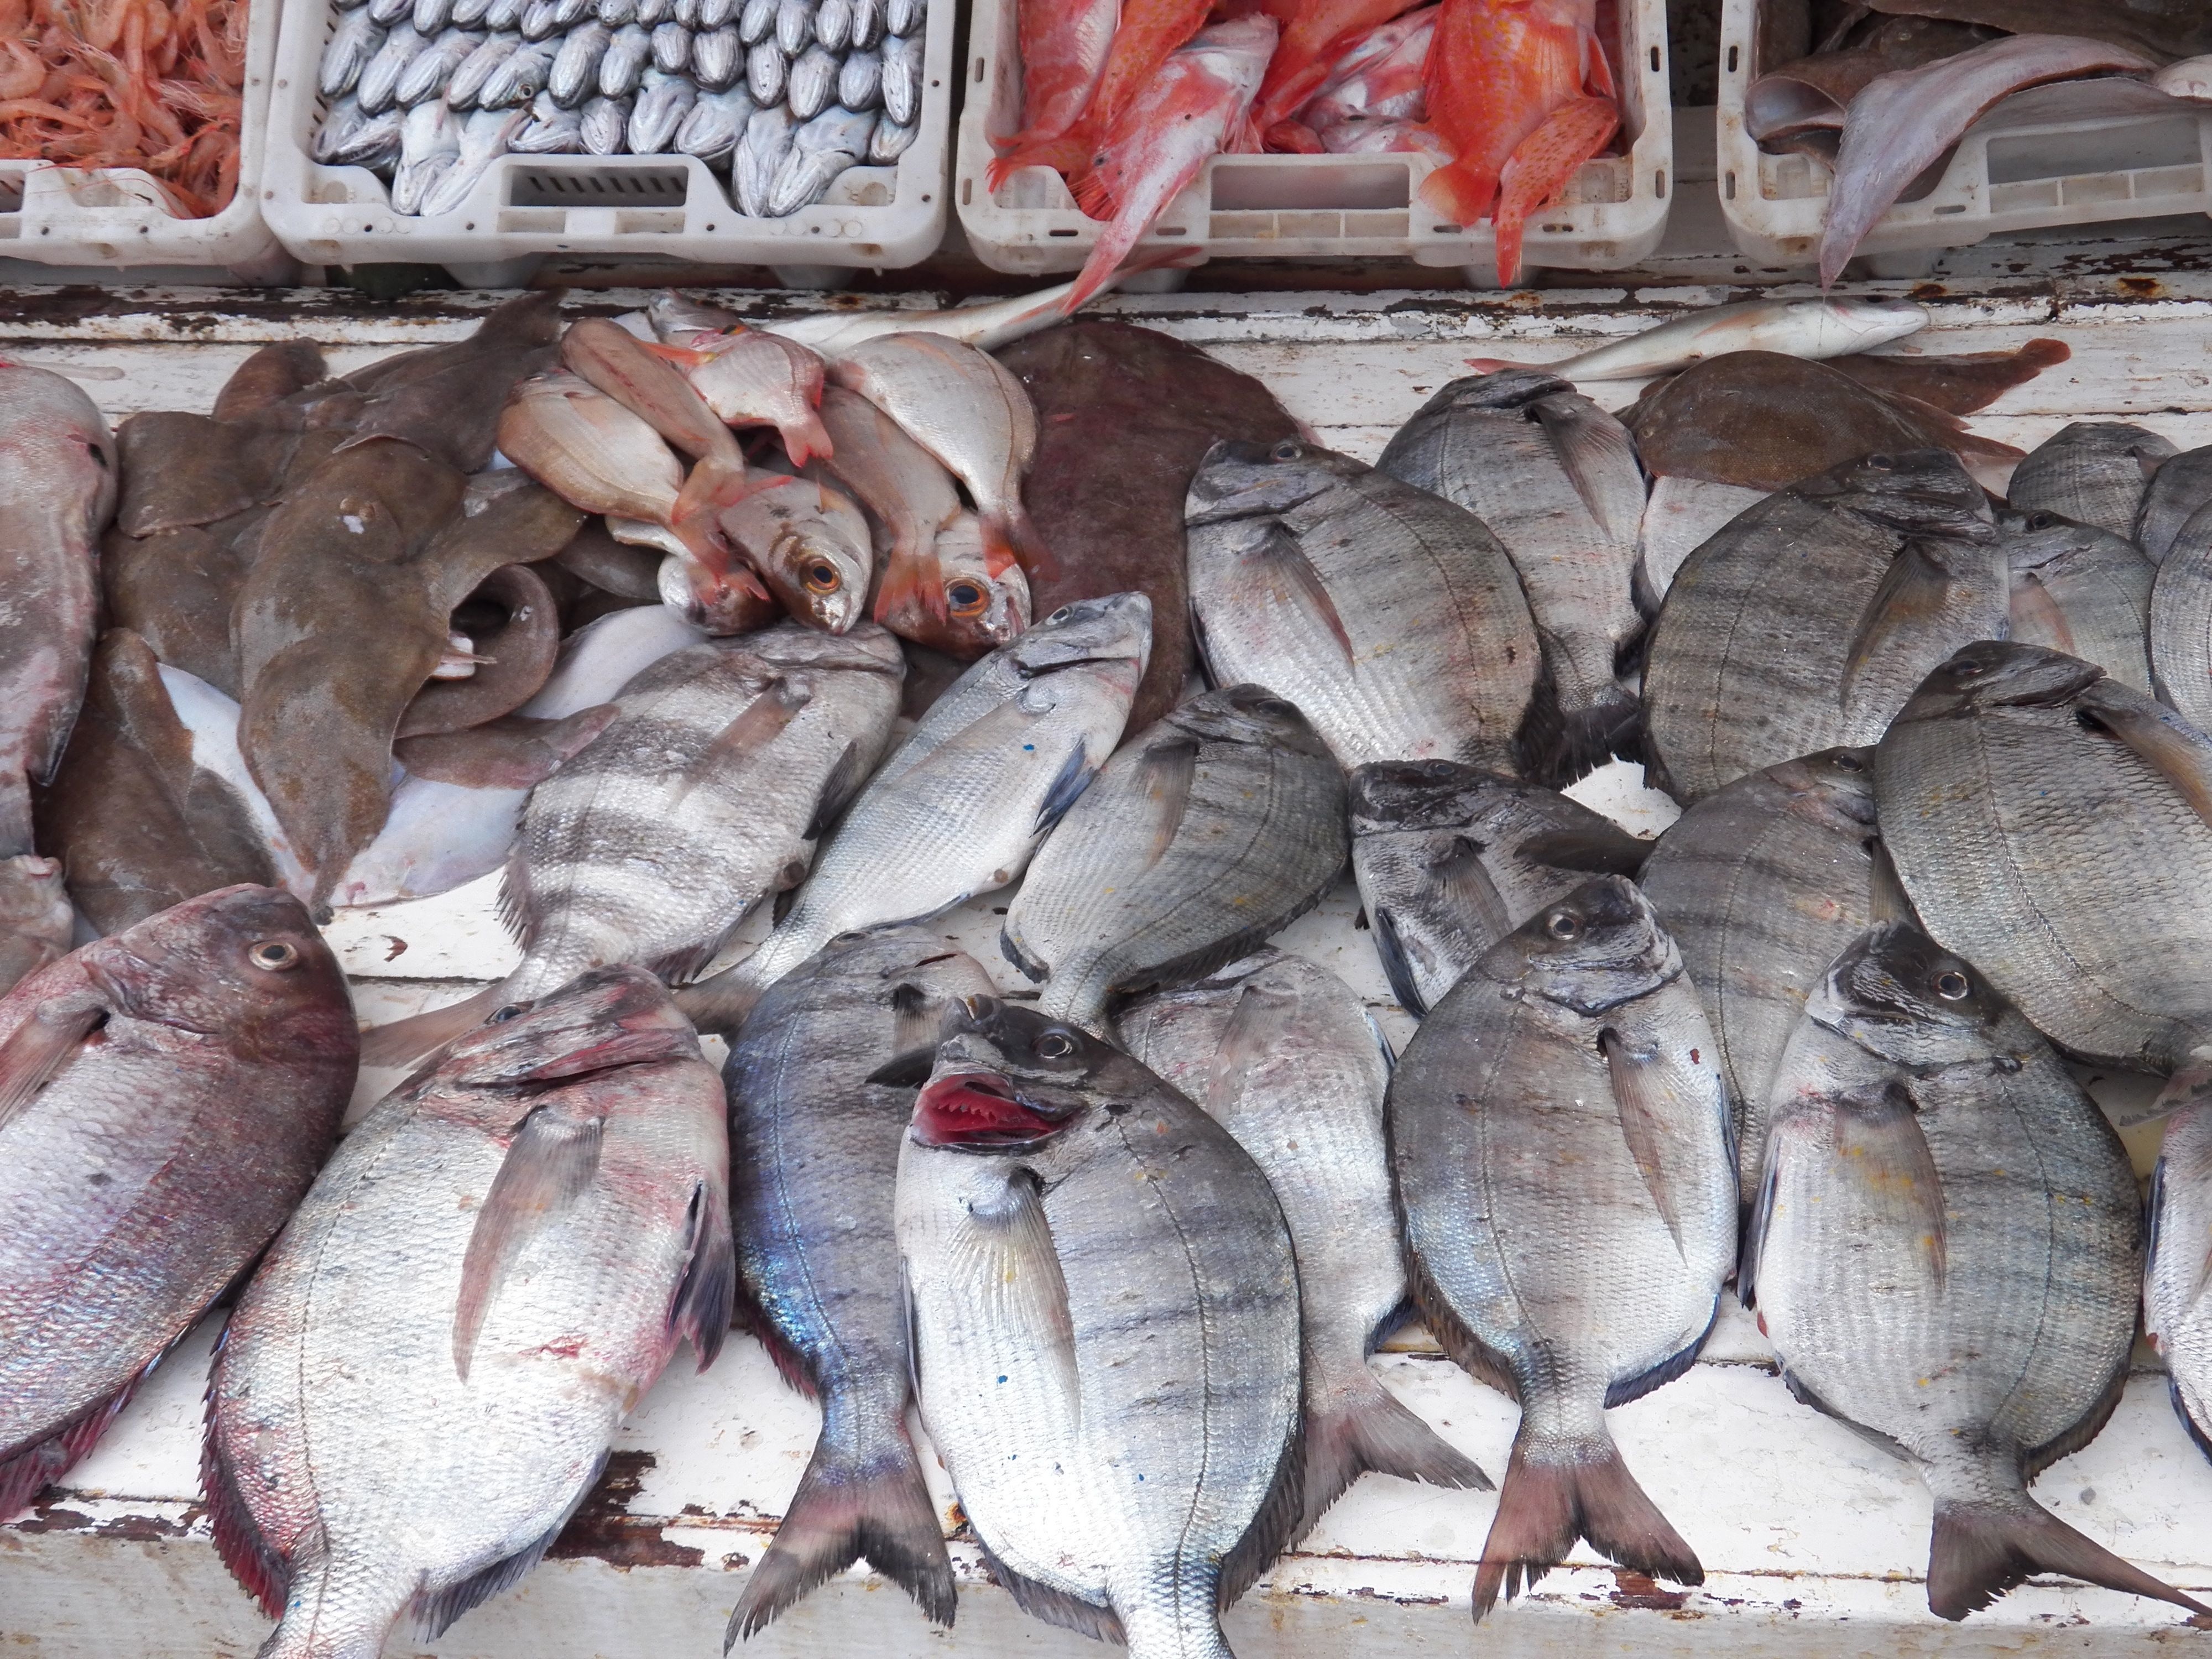
bird, food, seafood, harbor, fish, fishes, cod, fishing harbor